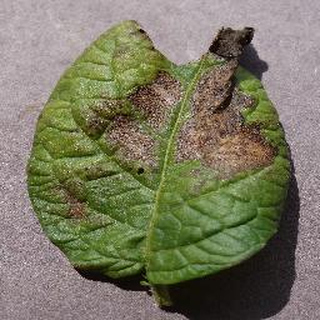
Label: potato_late_blight